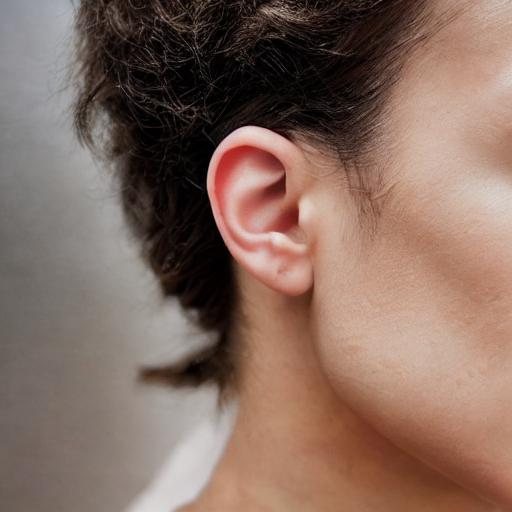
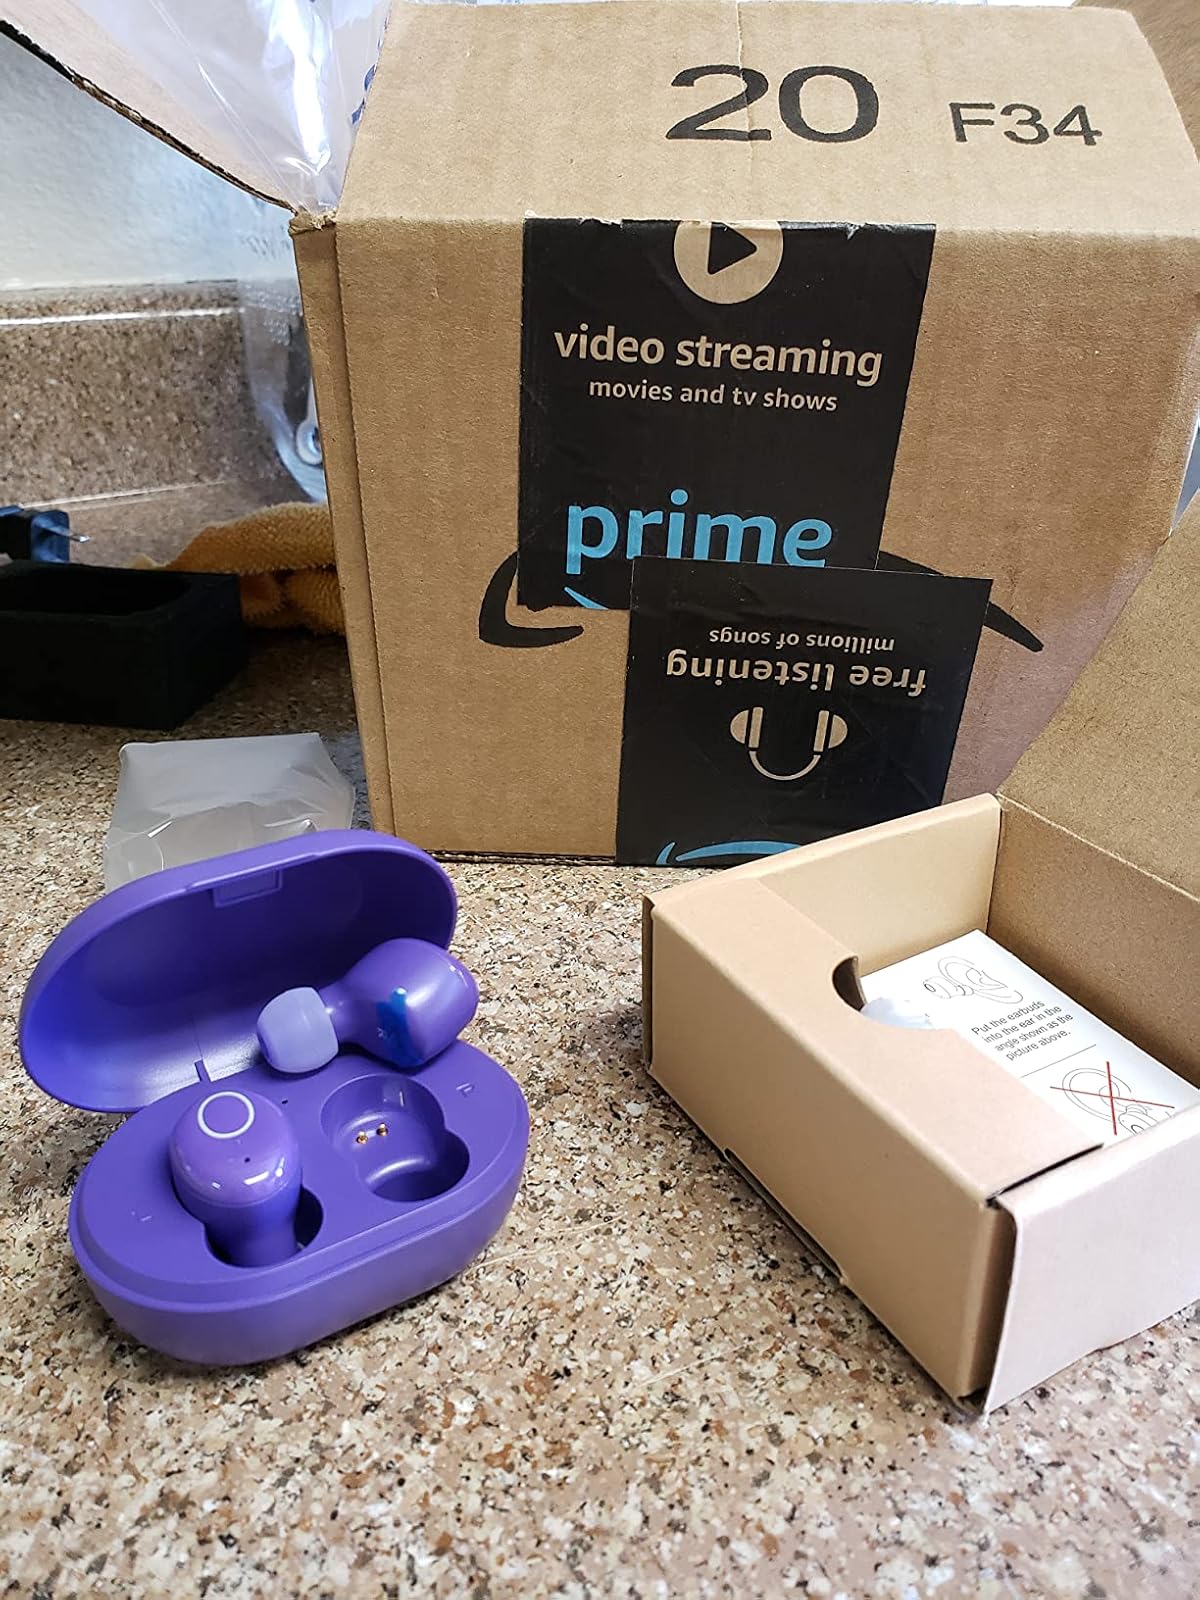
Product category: earbuds
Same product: no